Dog Eat Dog (2008 film)

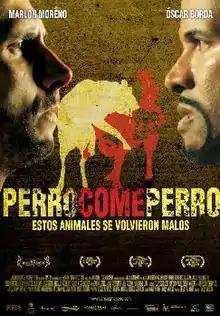
Theatrical release poster

Perro Come Perro (English: "Dog Eat Dog") is a 2008 Colombian thriller film by director Carlos Moreno. The film depicts the violence among the low life, crime-filled life of some criminals in the city of Cali. The film was shown at the 2008 Sundance Film Festival. The soundtrack of the film included a song by Colombian band Superlitio.